Government and politics in Brooklyn

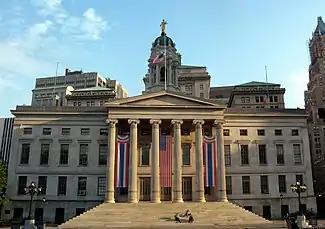
Brooklyn Borough Hall

Each of New York City's five counties (coterminous with each borough) has its own criminal court system and District Attorney, the chief public prosecutor who is directly elected by popular vote. Charles J. Hynes, a Democrat, was the District Attorney of Kings County from 1990 to 2013. Brooklyn has 16 City Council members, the largest number of any of the five boroughs.